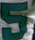
Number: 5